Renewable energy in Ukraine

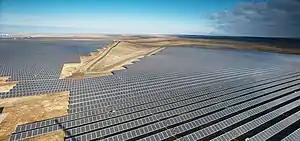
Perovo Solar Park

The share of renewables within energy in Ukraine is less than 5%. In 2020 10% of electricity was generated from renewables; made up of 5% hydro, 4% wind, and 1% solar. Biomass provides renewable heat. There is a National Renewable Energy Action Plan to 2030.